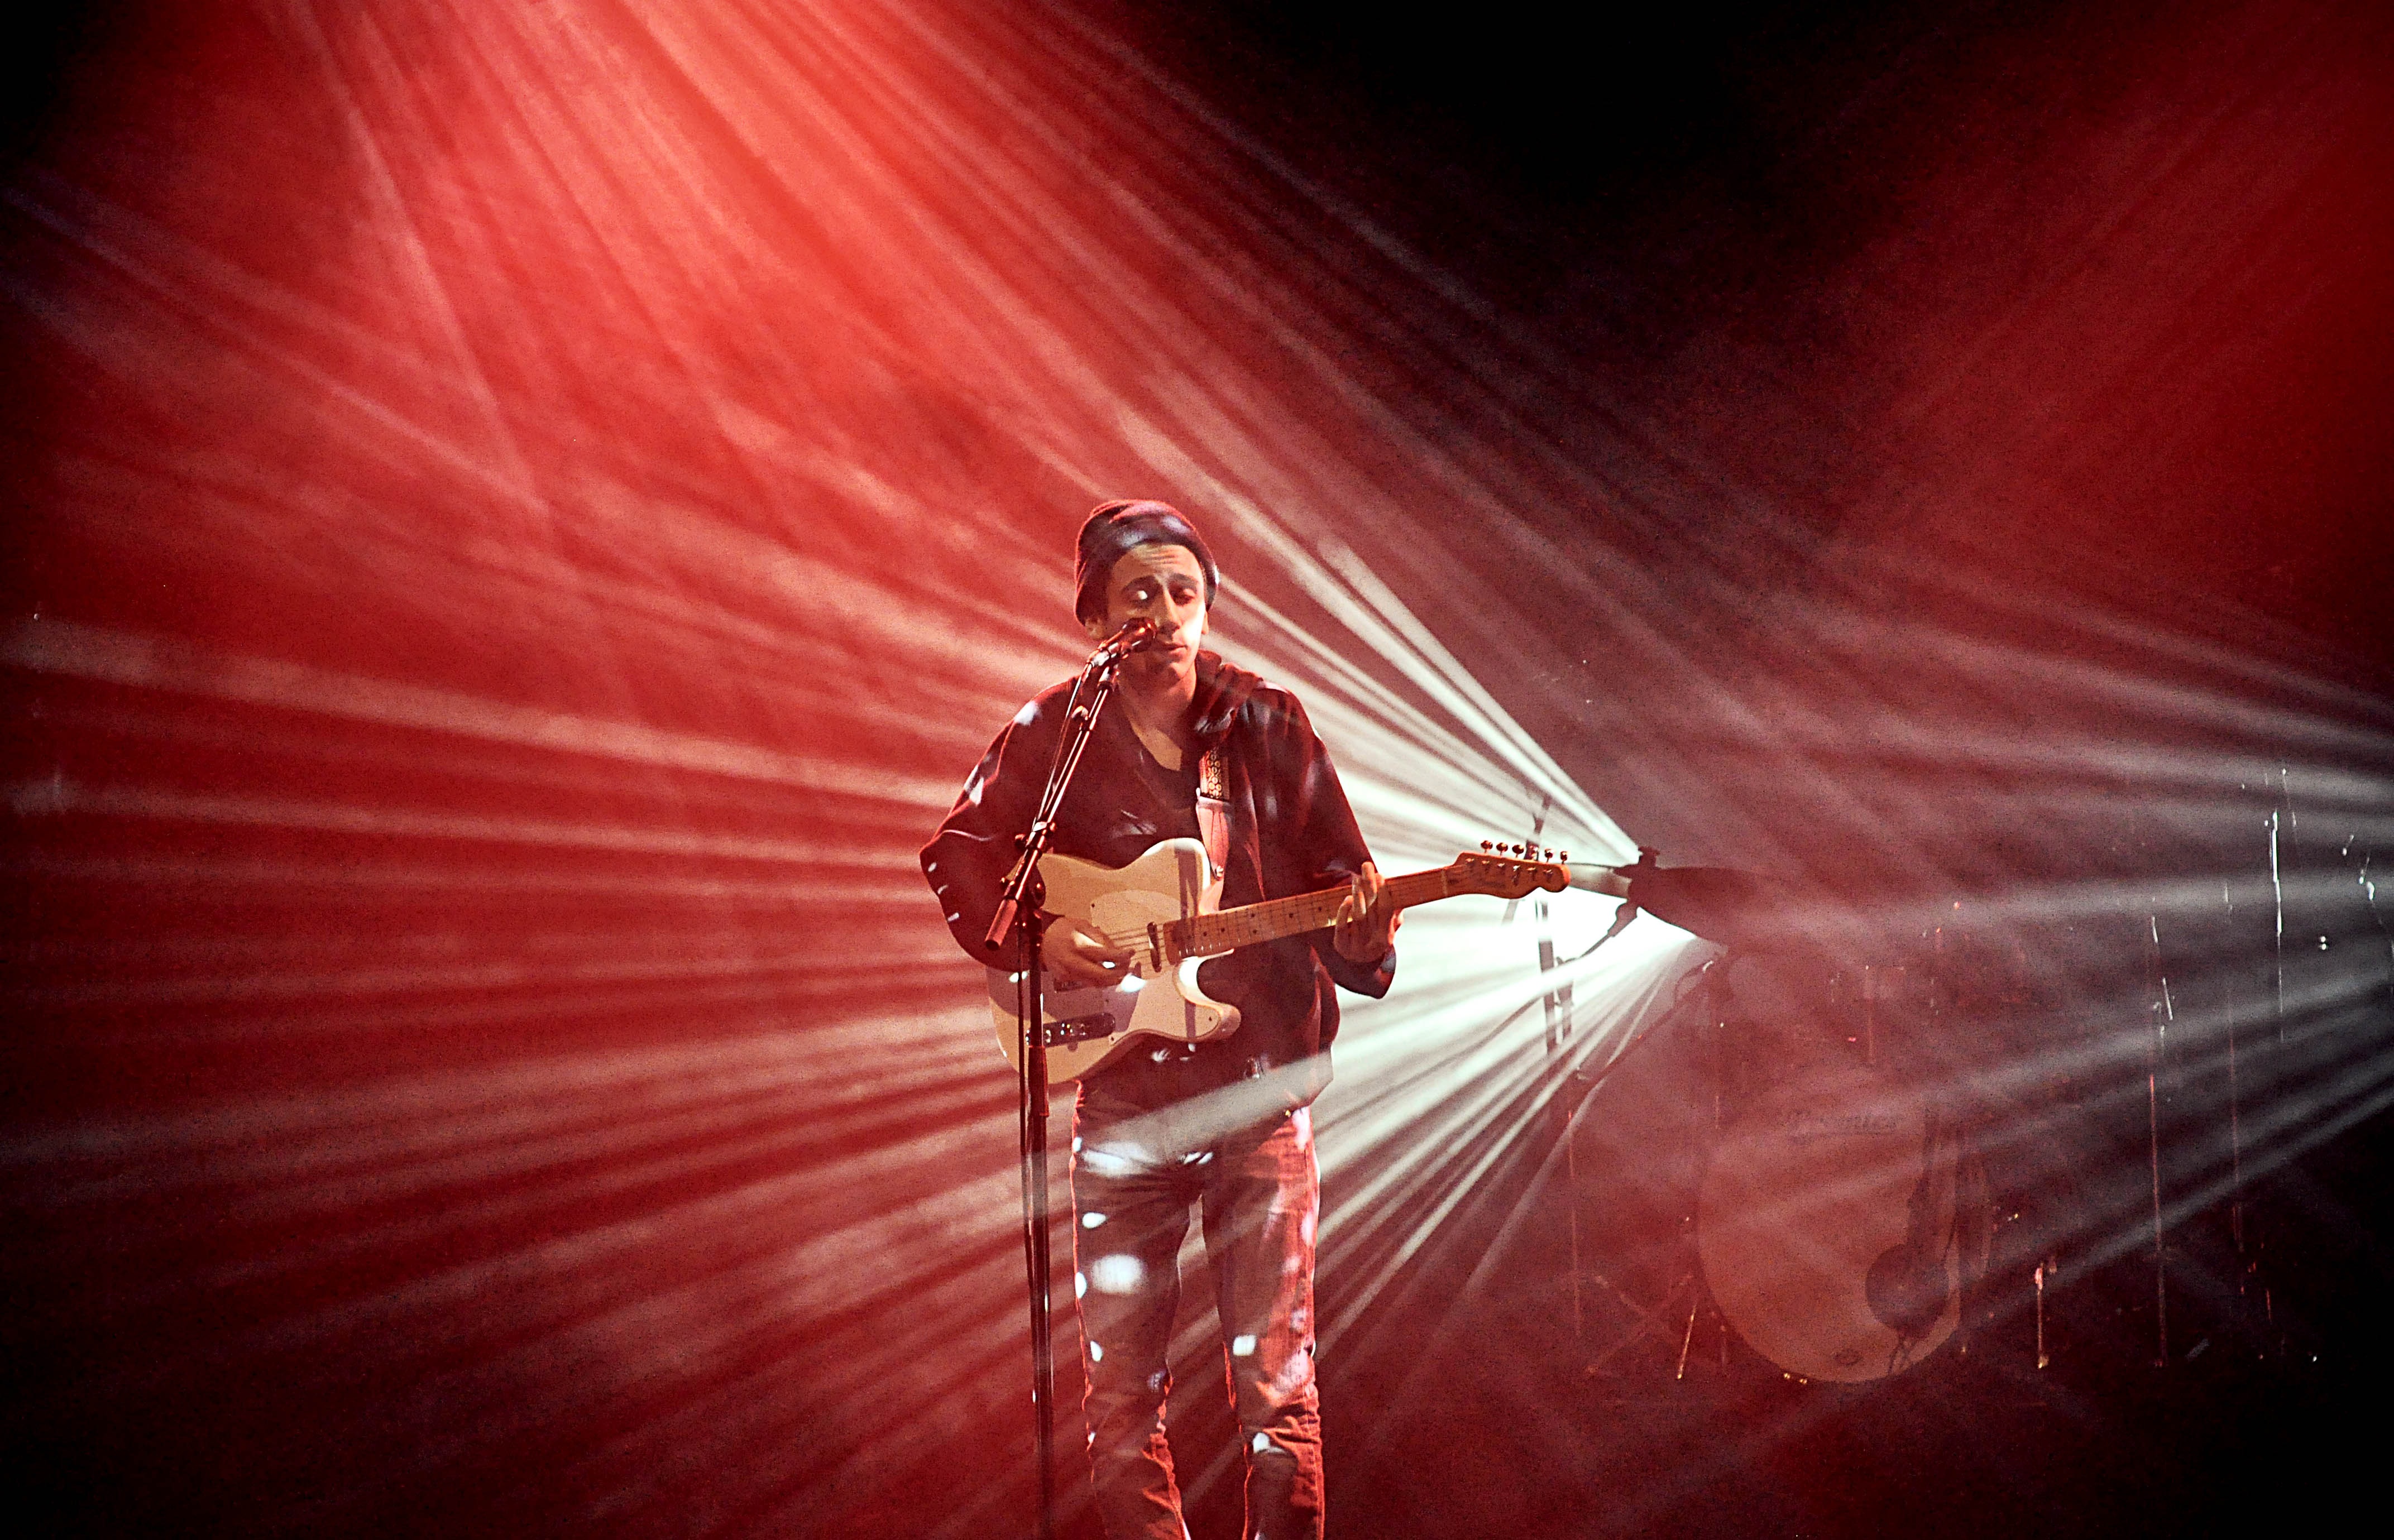
music, guitar, concert, red, color, show, darkness, lights, stage, musical, organ, screenshot, macro photography, special effects, computer wallpaper